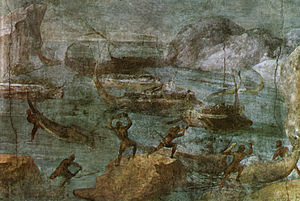
Landskabsmaleri
Laistrygonerne overfalder Odysseus. Romersk fresko, ca. år 100 fvt.
Et landskabsmaleri er et maleri, der har landskabet som sit motiv. Blandt de betydeligste landskabsmalere er Caspar David Friedrich og J.M.W. Turner begge fra den romantiske periode. Landskabsmalerier er kendt fra alverdens regioner.